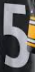
Number: 5